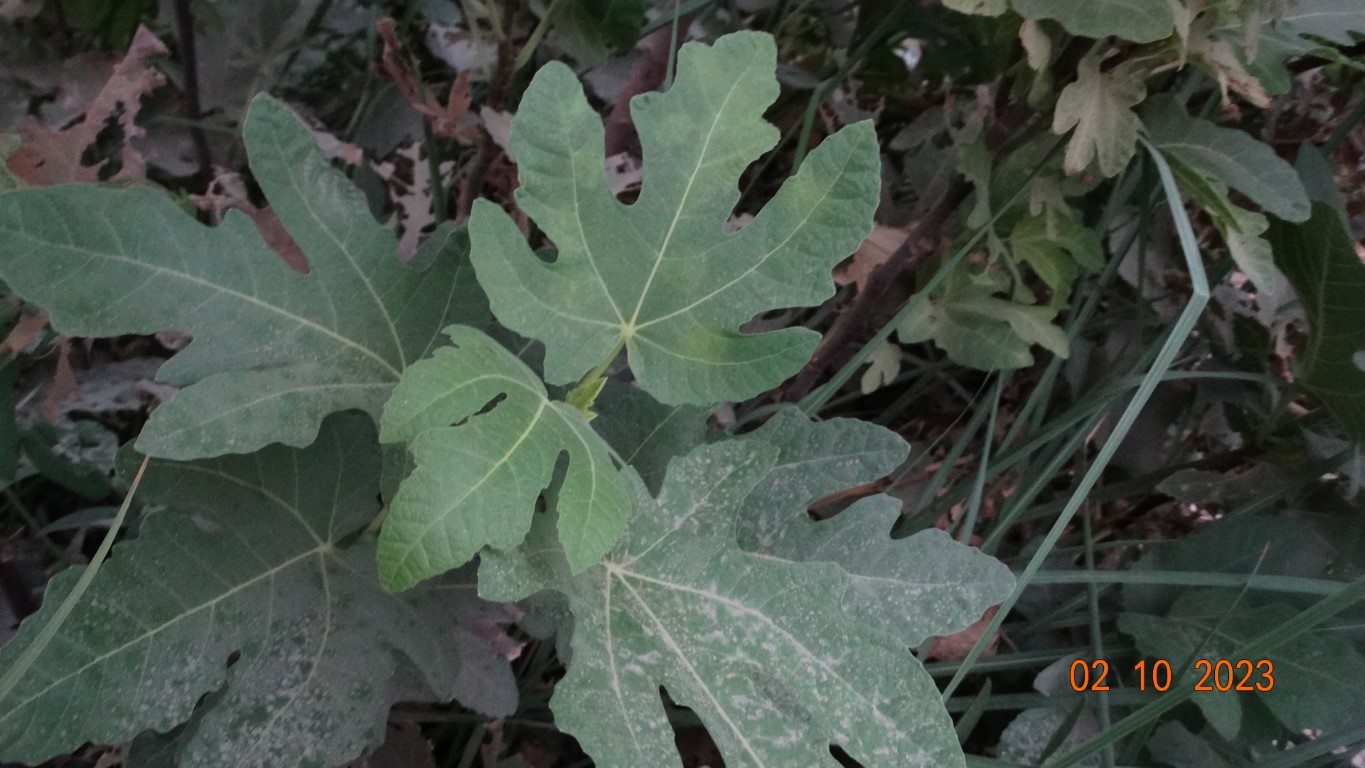
Label: healthy